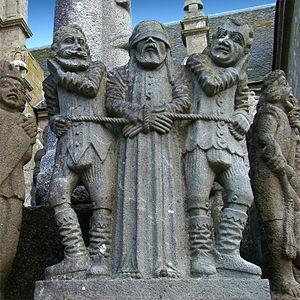
Église Notre-Dame, Saint-Thégonnec, Finistère, Bretagne, France. Détail du calvaire: le ""Christ aux outrages""."
L’enclos paroissial de Saint-Thégonnec est un ensemble architectural religieux au cœur du bourg de Saint-Thégonnec. Cet enclos paroissial est composé d’une porte triomphale, d’un mur d’enceinte, d’un ossuaire, d’un calvaire qui entourent l’église paroissiale Notre-Dame. Il a été bâti entre le XIVᵉ et le XVIIIᵉ siècle et est l’un des monuments les plus visités du Finistère.